Satay celup

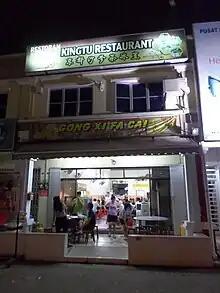
Satay celup restaurant in Melaka, Malaysia.

Satay celup (Steamboat Satay, Chinese: 沙爹朱律) or sate celup is a Malaysian dish where an assortment of raw and semi-cooked seafood, meat (including raw meat) and vegetables on skewers are dunked into a hot boiling pot of satay gravy.